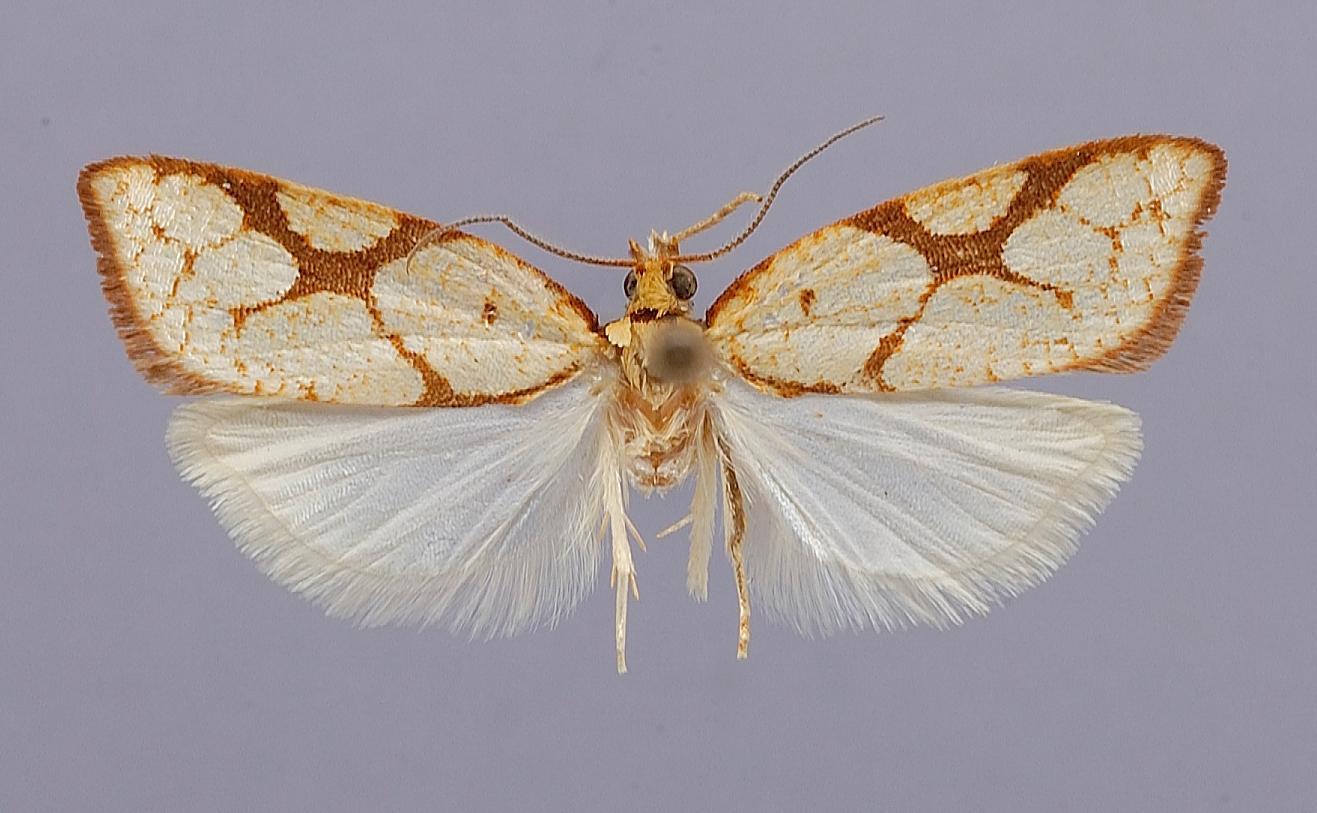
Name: Dorithia consacculuana
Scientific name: Dorithia consacculuana Brown, 1991
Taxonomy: Animalia, Arthropoda, Insecta, Lepidoptera, Tortricidae
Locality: Chiapas, San Cristóbal [de] las Casas, Chiapas, Mexico
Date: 17 Jul 1964 to 21 Jul 1964